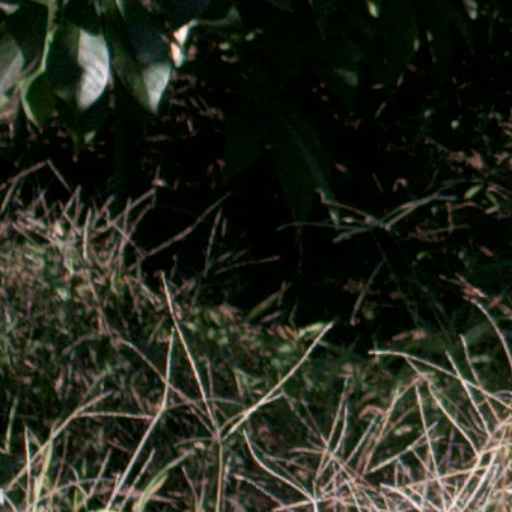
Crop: cassava